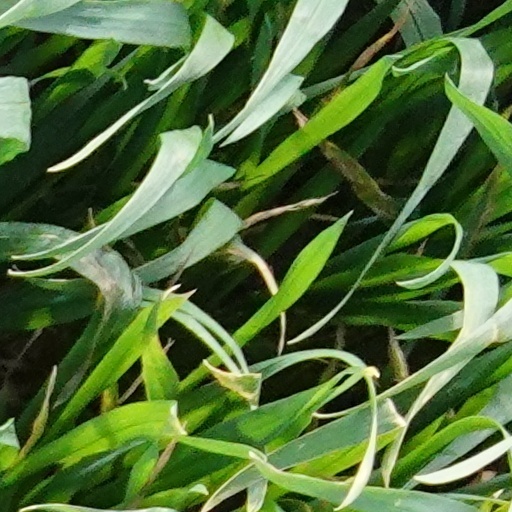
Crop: wheat